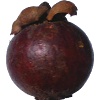
Label: mangostan